Light Opera of Manhattan

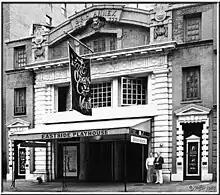
The Eastside Playhouse

In 1975, the company moved out of the Jan Hus to the legitimate Off-Broadway Eastside Playhouse, just across E. 74th Street. This 284-seat house was still intimate, but the company could generate substantially more revenues than it could in the Jan Hus basement. In addition, the theatre had better stage facilities, good seating, stage lighting and a balcony. All the sight-lines were good, whereas in the Jan Hus there were vertical poles interfering with some views. At Jan Hus, the company's staging had been designed to refer to the positions of these poles, and even after the company moved to the Eastside Playhouse, choreographer Jerry Gotham (a former Broadway dancer) taught the staging of the shows in the repertory by reference to the imaginary positions of the poles, as they had existed at Jan Hus. While at the Eastside Playhouse, LOOM published a music book containing an introduction by Raymond Allen and many photographs of the company in its Gilbert and Sullivan productions.